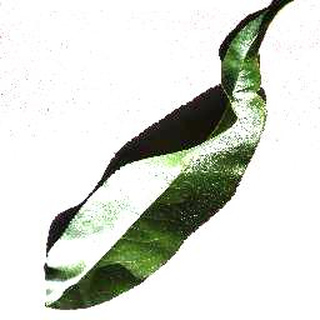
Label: healthy_peach